Fichtelberg

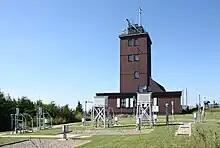
Weather station with meteorological instruments

In 1890 the publican of the Fichtelberg House recorded the first regular weather observations. On 1 January 1916 meteorologists began work in the new weather station. It was founded by Paul Schreiber and expanded into a mountain observatory in 1950. In 2019, measurements at the top were fully automated and the station is no longer staffed.